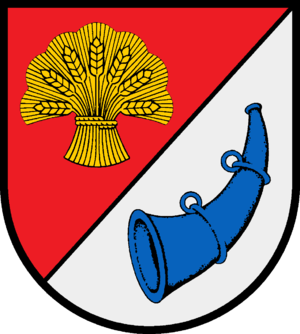
Lutzhorn est une commune allemande du Schleswig-Holstein, située dans l'arrondissement de Pinneberg, à quatre kilomètres au nord de la ville de Barmstedt. Lutzhorn fait partie de l'Amt Rantzau qui regroupe dix communes autour de Barmstedt.